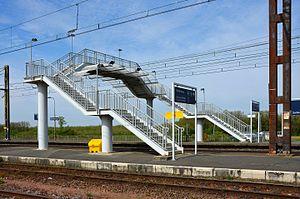
Passerelle de franchissement des voies, gare de Saint-Saviol, Vienne, France.
Saint-Saviol est une commune du centre-ouest de la France, située dans le département de la Vienne.
La gare de Saint-Saviol est une gare ferroviaire française située sur la commune de Saint-Saviol, dans le département de la Vienne.